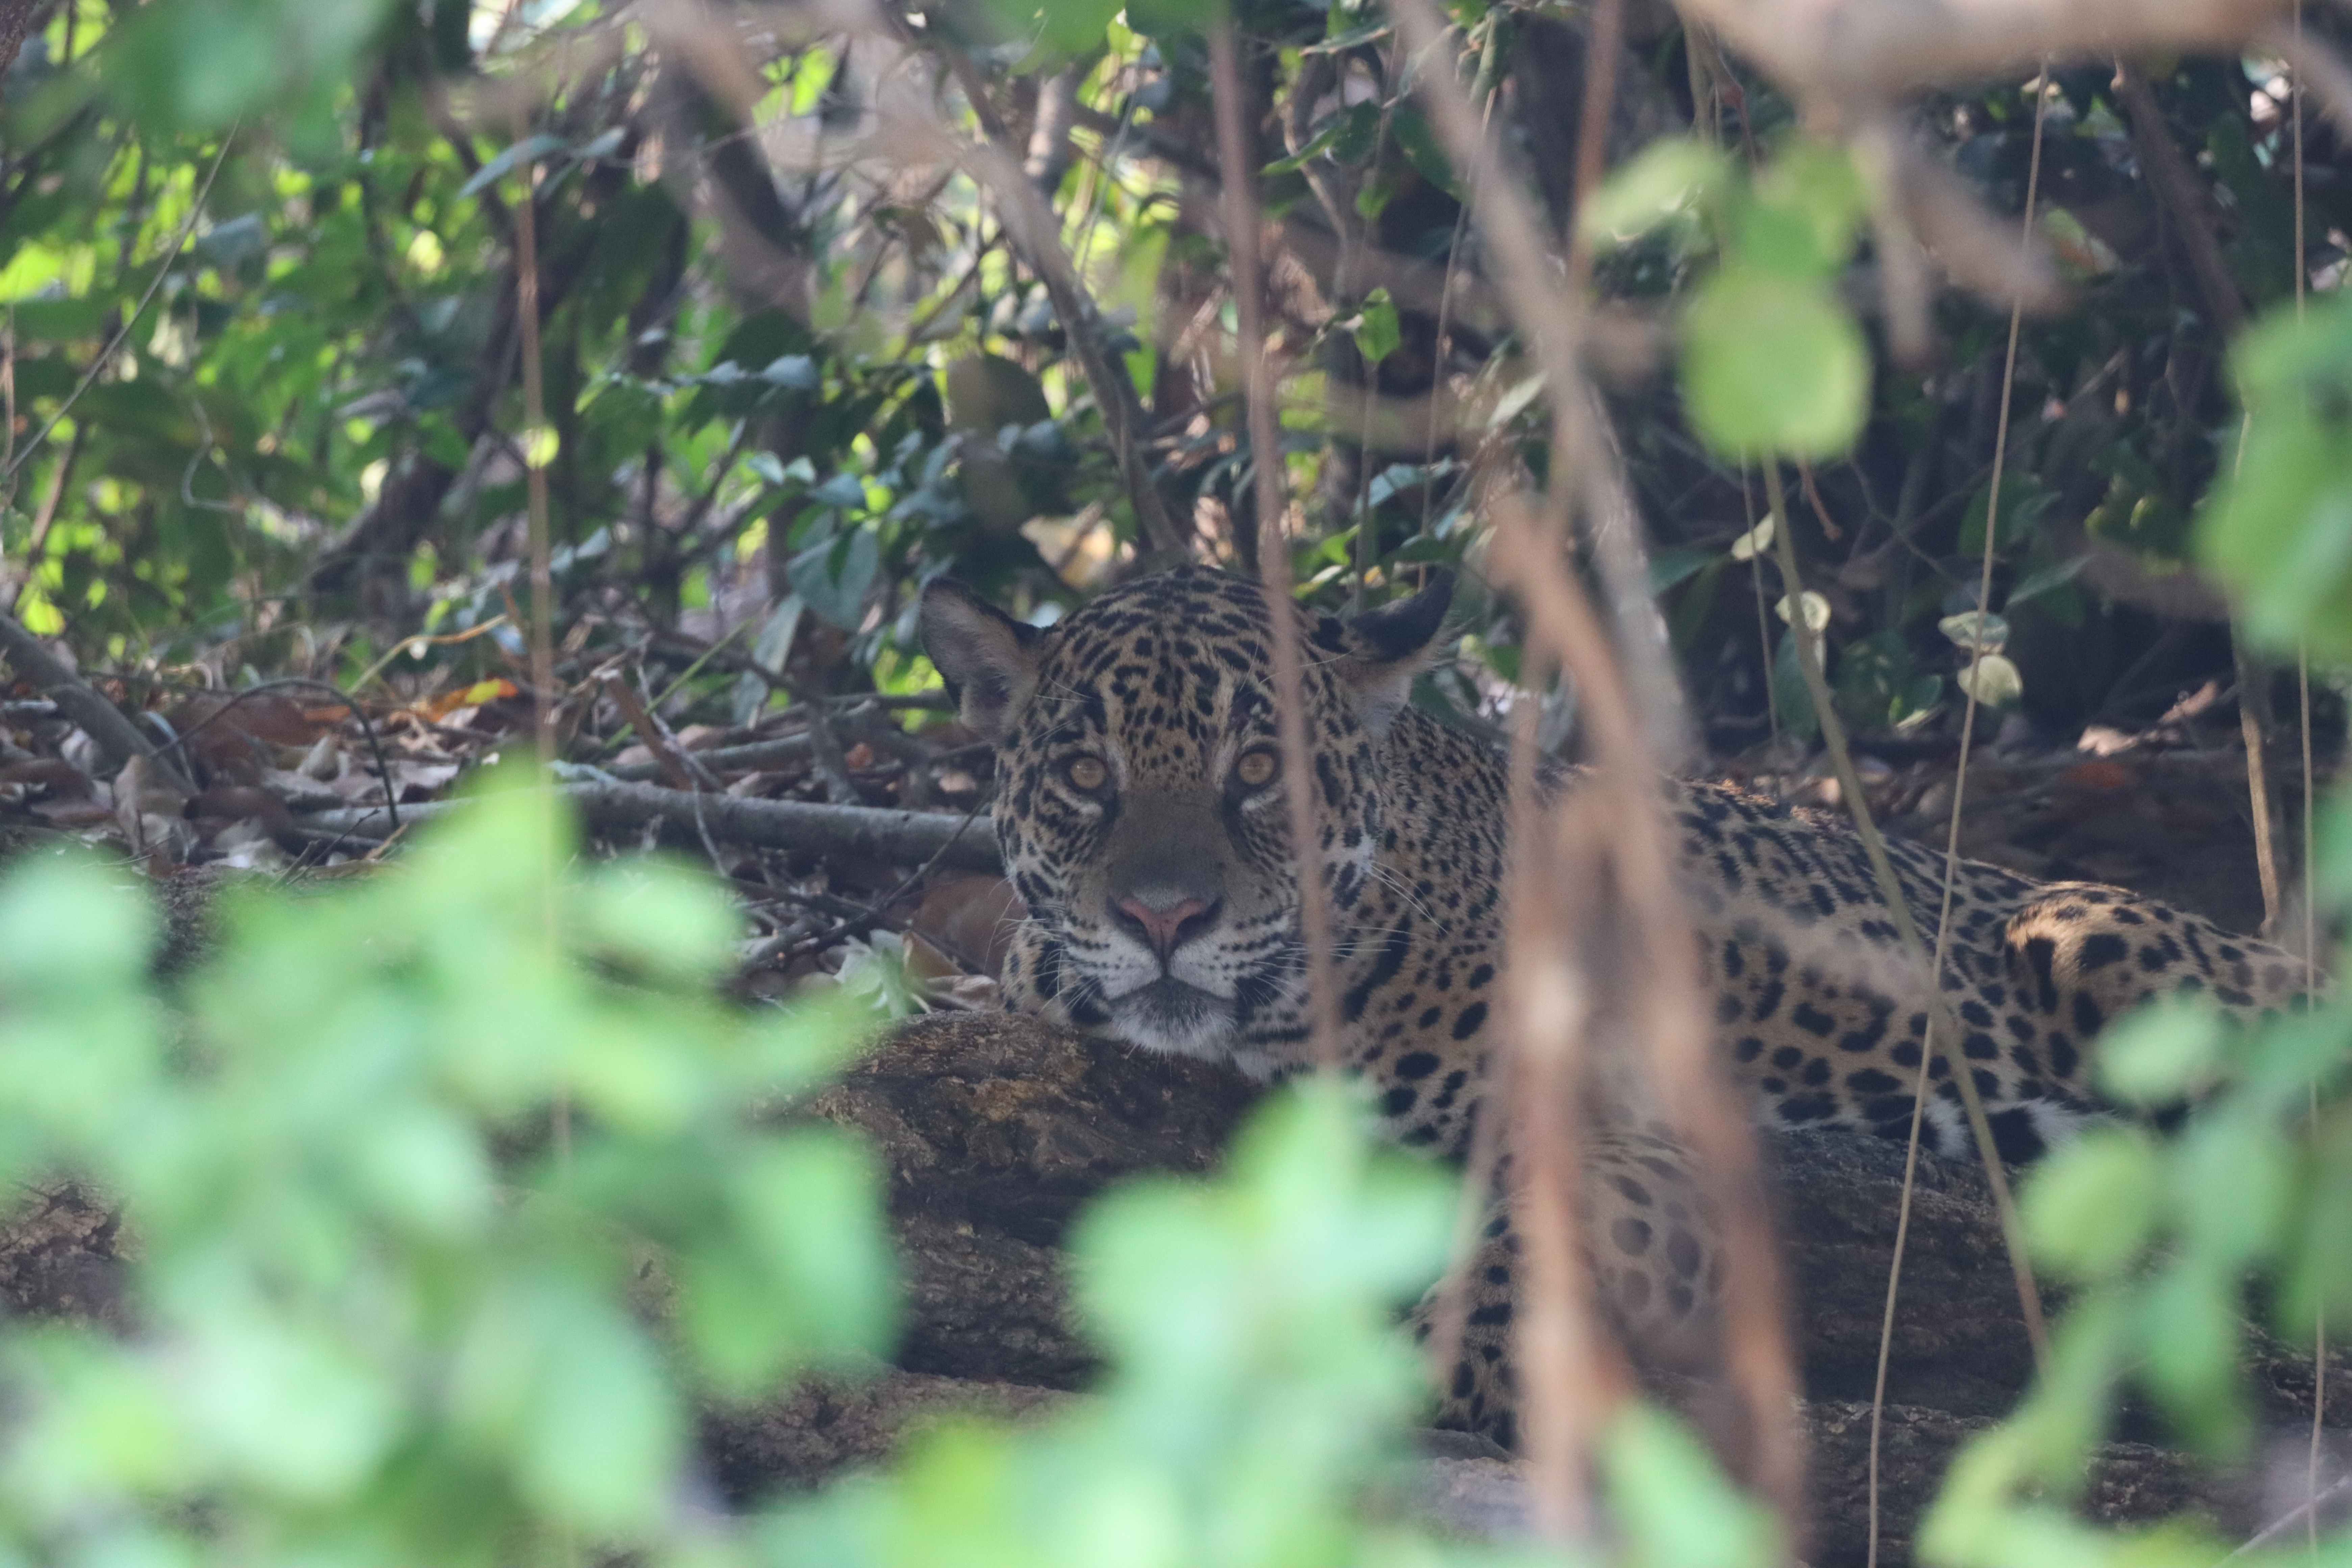
Jaguar: Benita